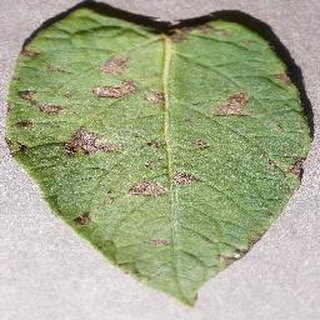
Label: potato_early_blight